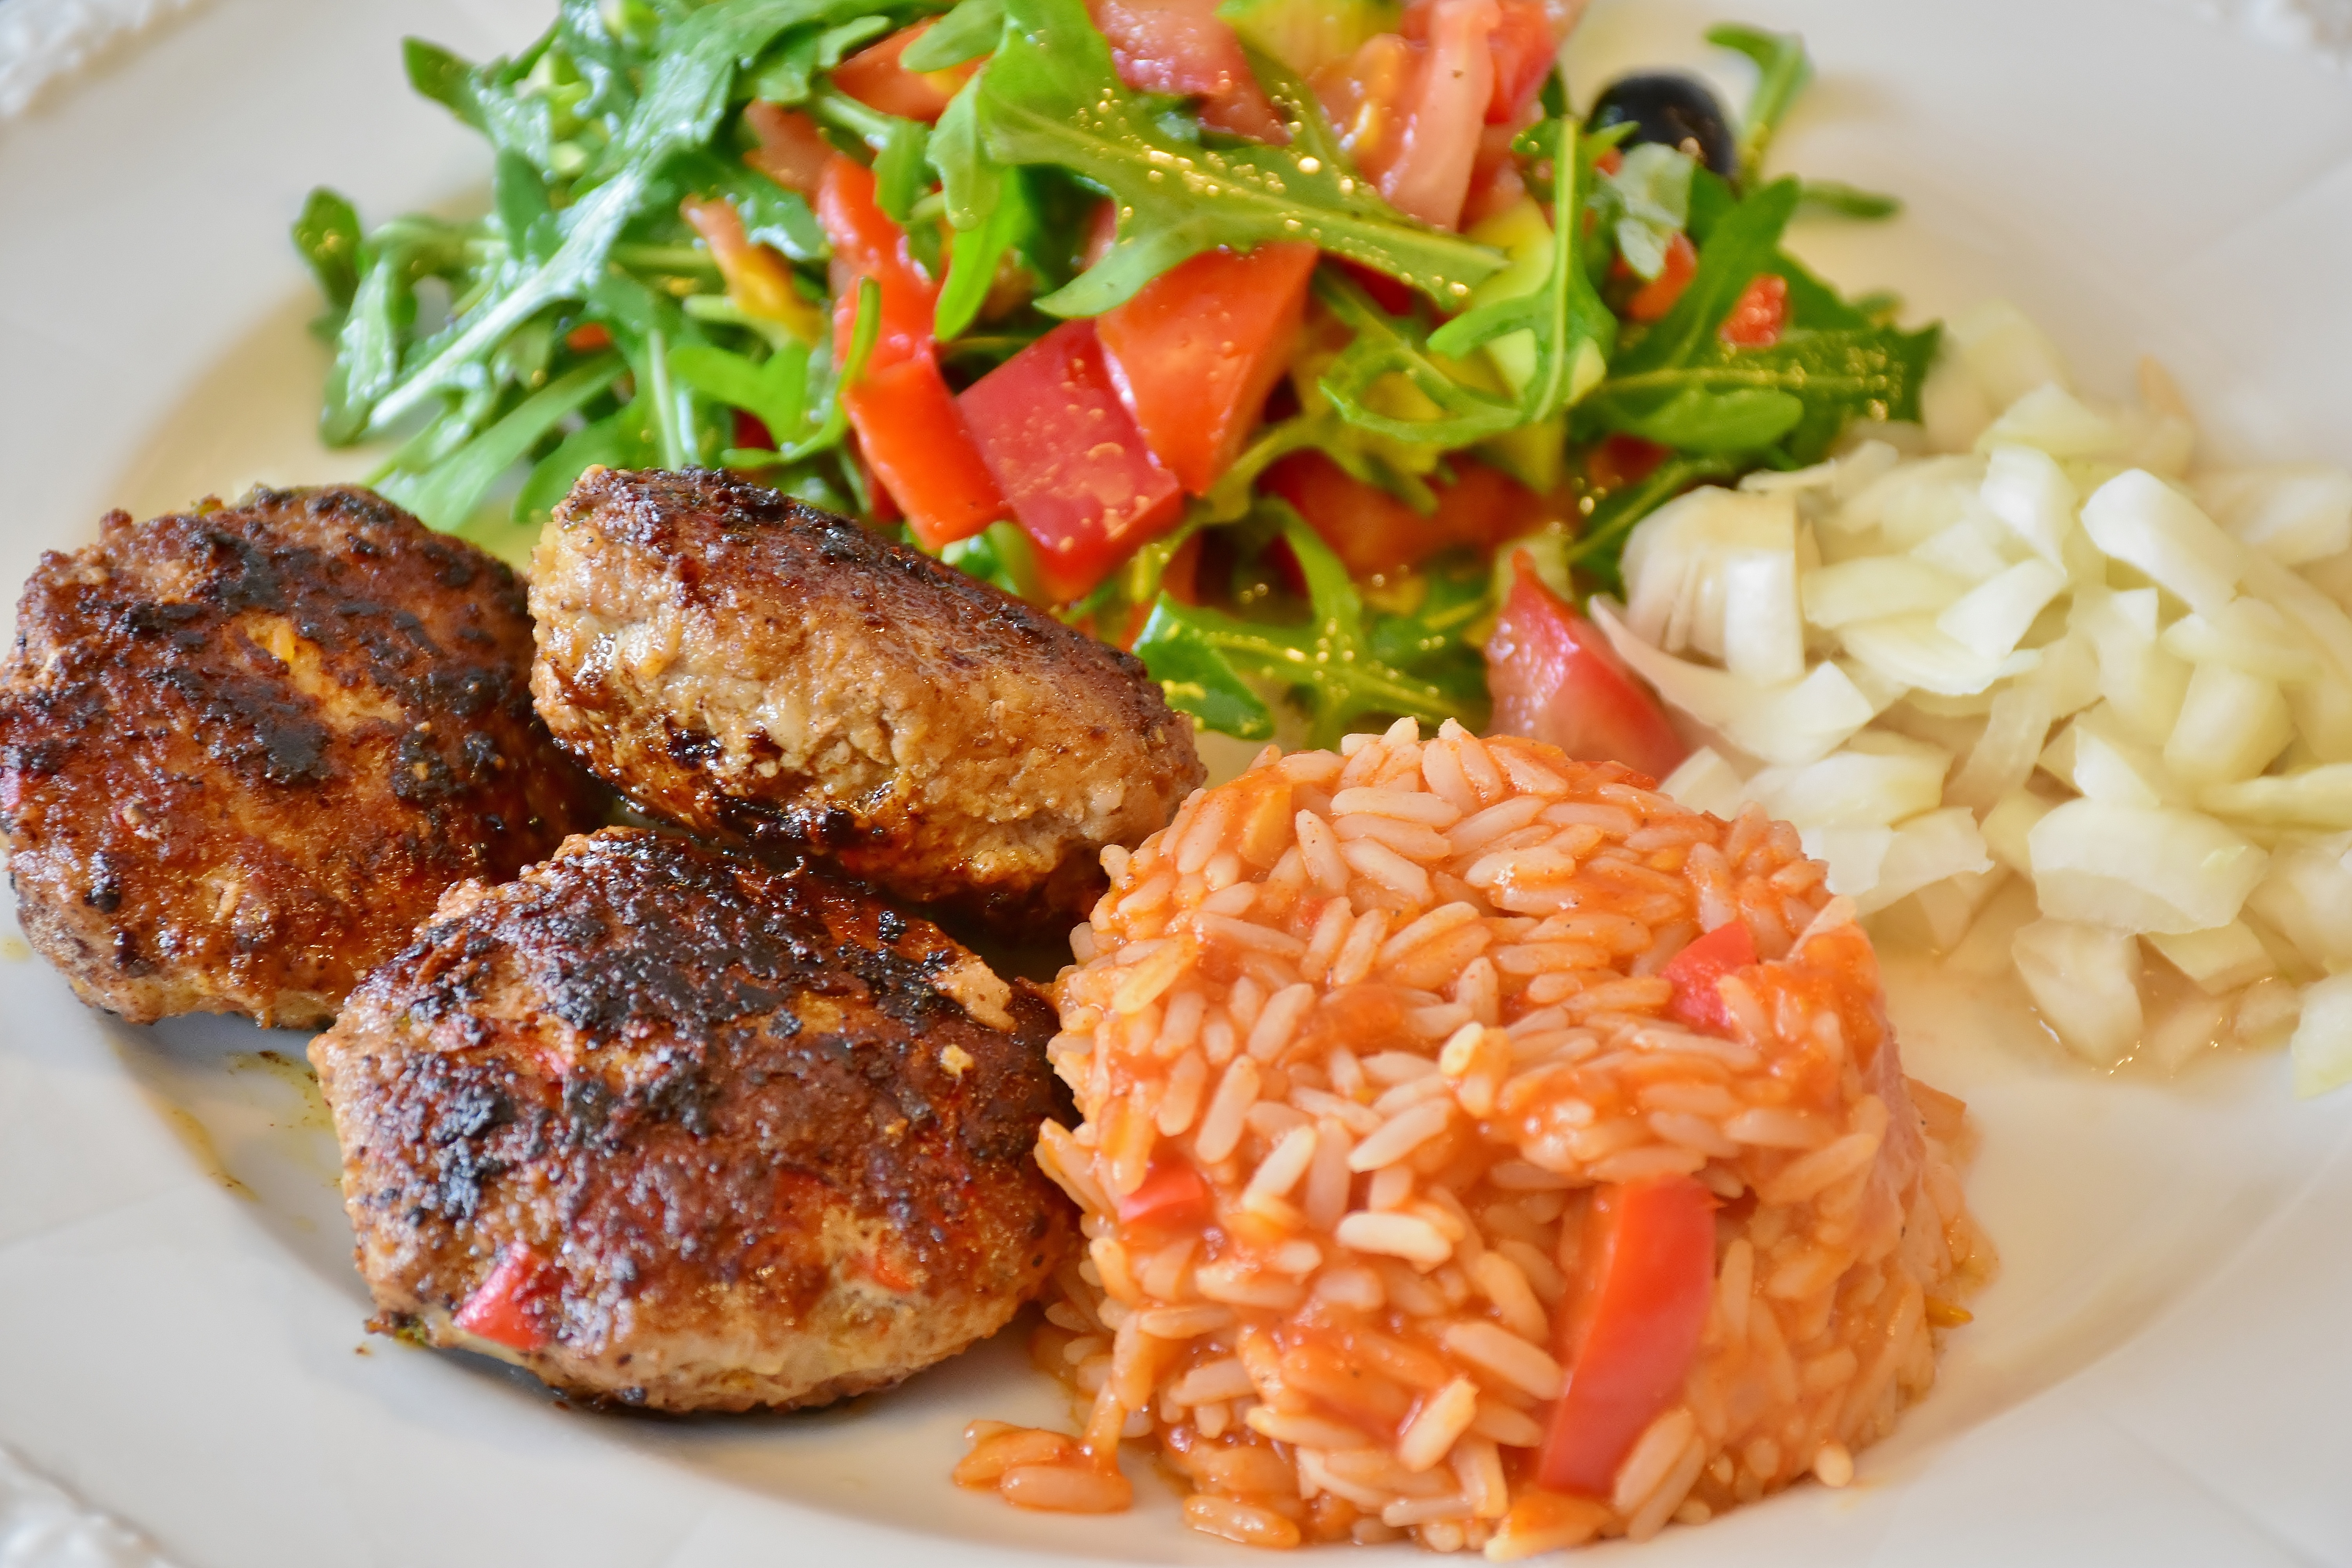
dish, meal, food, salad, green, red, produce, kitchen, fish, eat, meat, lunch, cuisine, delicious, rice, onion, egg, cook, tomato, asian food, fried, nutrition, cucumber, fry, meatballs, minced meat, hack, coleslaw, thai food, arugula, fried food, djuvec